Battle of St. Charles

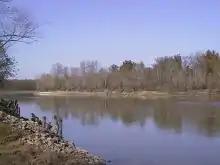
2003 photograph of the battle site

Before daybreak on June 17, the Confederates made dispositions to defend against the attack. Dunnington and his men were in the upper battery manning the two 32-pounders, while men from "Maurepas" manned the lower position, which contained three guns. The infantrymen were sent downstream under Williams to serve as sharpshooters, and were supported by the 12-pounder howitzer taken off of "Maurepas". Fry was in overall command. Around 06:00, Kilty's ships began moving upriver again. "Mound City" led the approach, with "St. Louis", "Lexington", and "Conestoga" following; the other vessels were not armed and were in the rear. Within of St. Charles, Confederates were sighted on the river bank. "Mound City" opened fire and scattered them, after which the Indiana infantry disembarked from "Jacob Musselman" and "New National". Sources disagree as to when the firing began. Historian Ed Bearss states that the firing started at 07:36, while historian Mark Hubbs provides 09:00, and Dunnington stated that the fighting began at around 08:30. "Conestoga" and "Lexington" began contributing fire later. Once Fitch's men were ashore, two companies were thrown out as a skirmish line, and the men began advancing towards the Confederate defenses. It was planned for Fitch's men on shore and the ships in the river to move at about the same rate.